Shaun Johnson

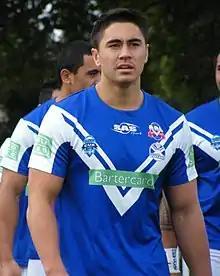
Johnson playing for the Auckland Vulcans in 2011

Johnson was named in the New Zealand national rugby league team squad for the 2011 Four Nations but withdrew with an injury. On 27 November 2011, Johnson re-signed with the Warriors until the end of the 2014 season.